My Dad Baryshnikov

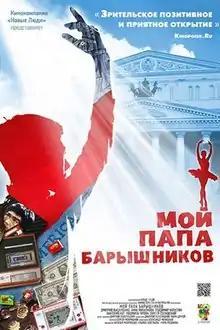
Film poster

The film takes place in Moscow during the time of Perestroika. In the outskirts of Moscow, specifically in Solntsevo, resides an adolescent by the name of Borja Fishkin, who finds himself constantly grappling with feelings of inferiority. He shares a home with his mother and attends the esteemed Moscow Choreographic School located at the Bolshoi Theater. His mother, who is youthful and vibrant, holds the position of a tour guide at Intourist.